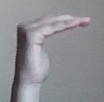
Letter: haa